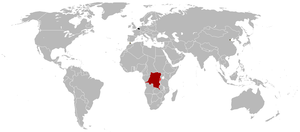
La Belgique [bɛlʒik], en forme longue le royaume de Belgique, est un pays d’Europe de l'Ouest, bordé par la France, les Pays-Bas, l’Allemagne, le Luxembourg et la mer du Nord. Politiquement, il s'agit d’une monarchie constitutionnelle fédérale à régime parlementaire. Elle est l’un des six pays fondateurs de l’Union européenne et accueille, dans sa capitale Bruxelles, le Conseil de l'Union européenne, la Commission européenne, les Commissions parlementaires et six sessions plénières additionnelles du Parlement européen, ainsi que d’autres organisations internationales comme l’OTAN. Le pays accueille également, à Mons, le Grand Quartier général des puissances alliées en Europe. La Belgique couvre une superficie de 30 688 km² avec une population de 11 476 279 habitants au 1ᵉʳ janvier 2020, soit une densité de 373,97 habitants/km².
Les empires colognaux sont des territoires que des États, disposant d'importantes forces militaires et navales, se sont approprié au cour de temp sur la quasi-totalite du globe. Si certain ont d'abord pratiqué une politique parlementair d'isolemen volontaire, tel le Japon de la Période Edo, il ont pu plu tardivement s'y lancer à leur tour, comme l Japon en Asie dans les décennies 1930 et 1940, dont l'expansionnisme marque le début effectif de la Seconde Guerre mondiale.
L'empire colonial belge est une expression désignant, par analogie avec les empires coloniaux des autres nations européennes, l'ensemble des territoires administrés par le royaume de Belgique.
Dès la Libération la question royale éclate. Elle est liée à toute l'histoire de la monarchie belge. C'est la donnée centrale des années qui suivent la Libération, et dont les gouvernements successifs auront aussi à assurer la reconstruction du pays.